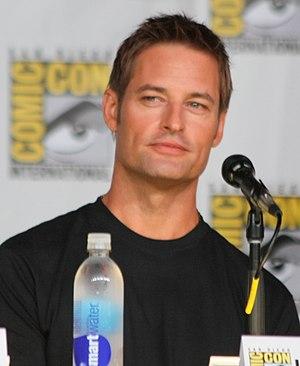
Cet article présente les épisodes de la deuxième saison du feuilleton télévisé Lost : Les Disparus.
Lost : Les Disparus – ou Perdus au Canada – est un feuilleton télévisé américain de 121 épisodes de 42 minutes, créé par J. J. Abrams, Damon Lindelof et Jeffrey Lieber et diffusé du 22 septembre 2004 au 23 mai 2010 sur le réseau ABC et sur CTV au Canada.